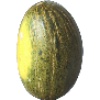
Label: melon_piel_de_sapo